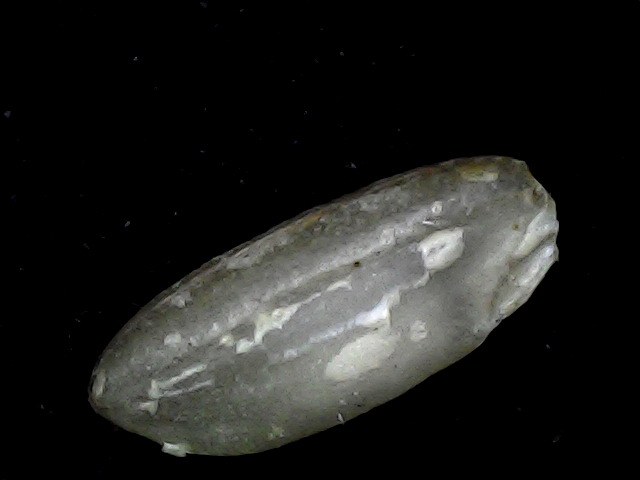
Rice variety: BD91